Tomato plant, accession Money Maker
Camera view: horizontal (90 deg, fisheye); turntable rotation: 150 degrees
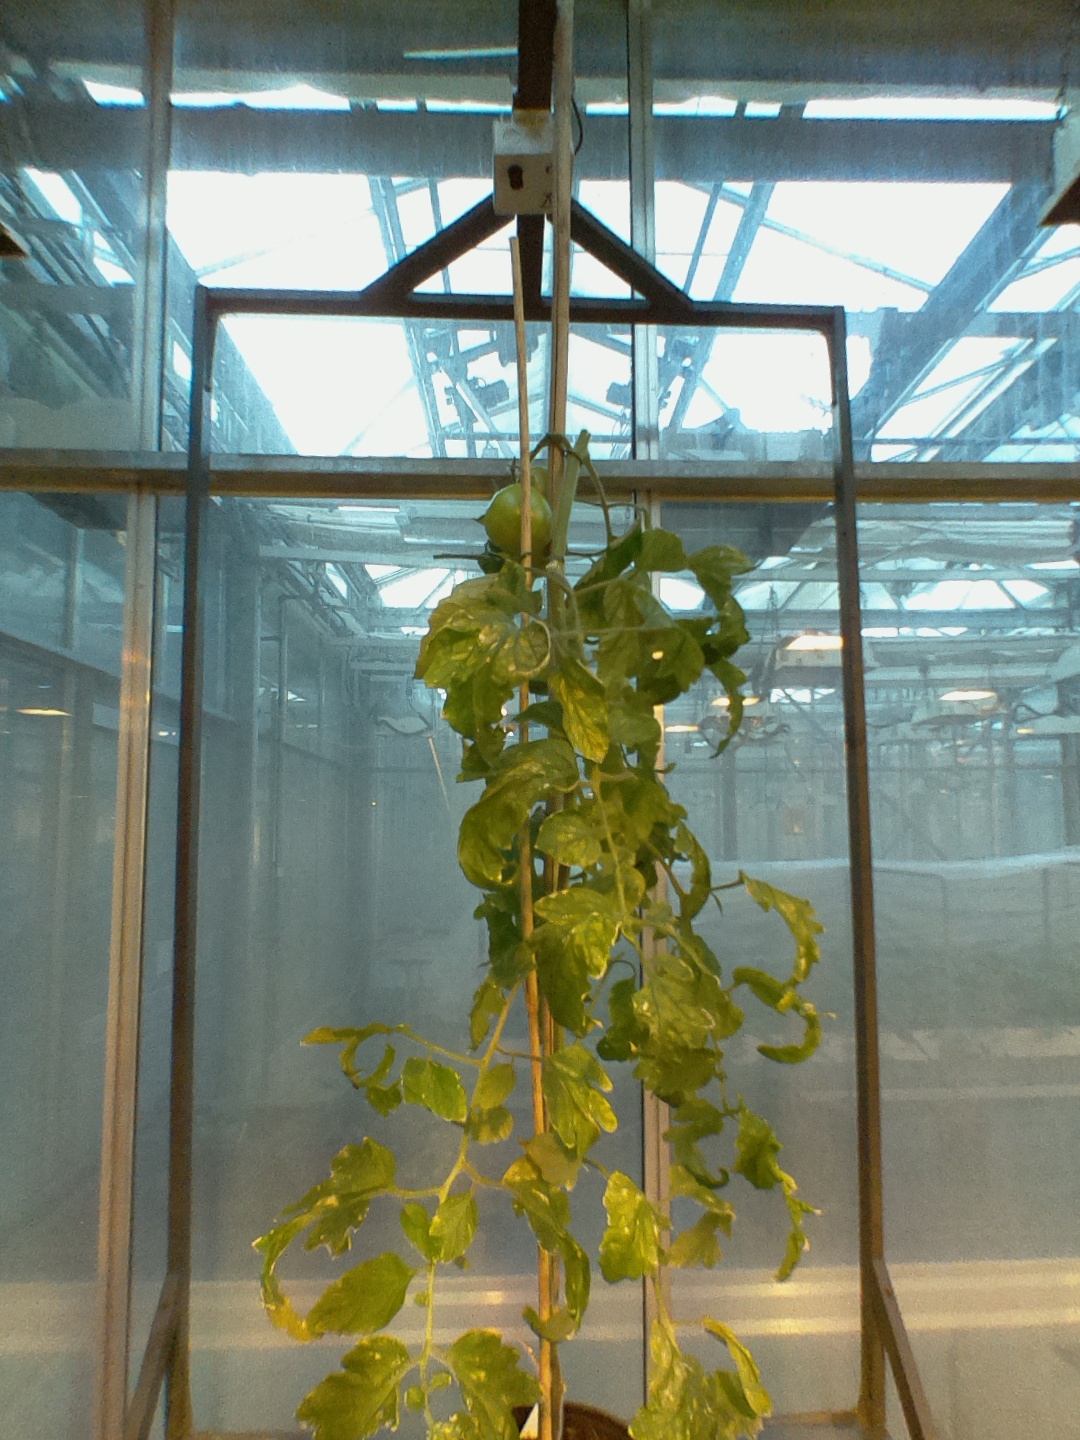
BBCH growth stage 79: 90% -100% of final fruit size